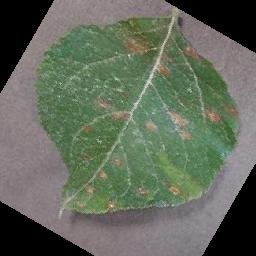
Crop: apple
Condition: cedar_rust